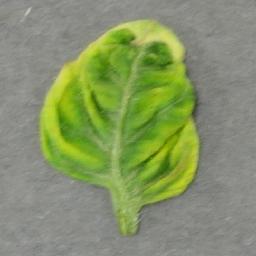
Label: Tomato___Tomato_Yellow_Leaf_Curl_Virus